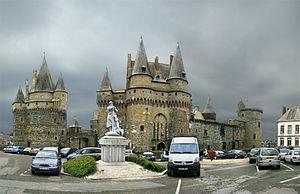
Château de Vitré, Ille-et-Vilaine, Bretagne, France. Façade orientale donnant sur la Place du Château.
Le château de Vitré est un puissant château fort situé à l'extrémité occidentale de la ville fortifiée de Vitré, en Ille-et-Vilaine, sur les marches de Bretagne.
Le département d'Ille-et-Vilaine est l’un des quatre départements de la région Bretagne. Il porte le numéro 35 dans la numérotation départementale française. Il est situé dans l’est de la région Bretagne et fait partie de la Haute-Bretagne. La population totale, de 1 060 199 habitants en 2017, est en augmentation depuis plusieurs décennies. Rennes est le chef-lieu de département et préfecture de la région Bretagne. Le département compte 333 communes.